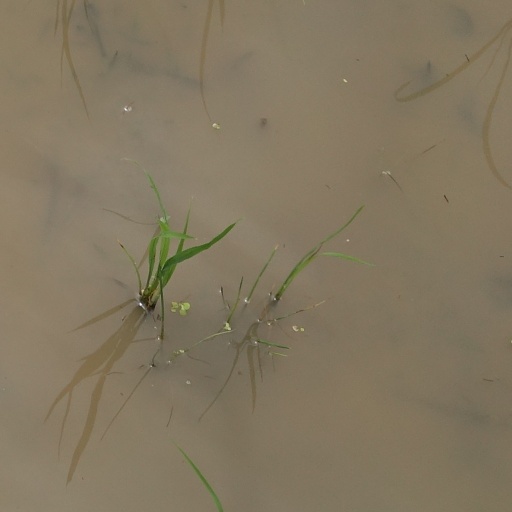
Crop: rice